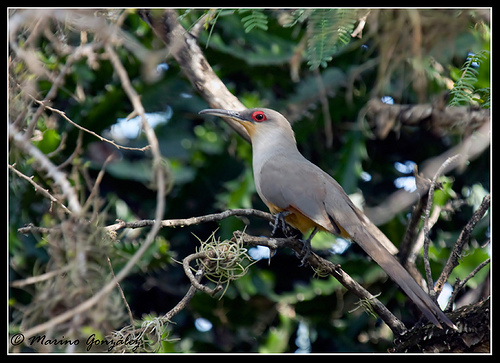
this bird has red around its black eyes, a pointy long narrow bill, and grey feathers.
this bird has a pointed bill, a rounded head, and a red eye
this slender gray bird has a long bill with a red eye and a long tail. a hint of orange feathering on it's lower breast.
this bird is white and yellow in color with a skinny curved beak, and red eye rings.
this beautiful bird has a long, curved beak and light shale plumage, but with a strikingly distinctive read around its black eyes.
this gray bird has a long pointed bill, a bright red eye ring, with a tan coloring on its belly and throat.
this bird is gray and yellow in color, with a large curved beak.
small to medium sized white and yellow bird with medium length black tarsus and a long black beak.
this particular bird has a belly that is gray and whitea bird with a brown belly, white throat, red eyering and the bill is long and curved
Species: Black Billed Cuckoo